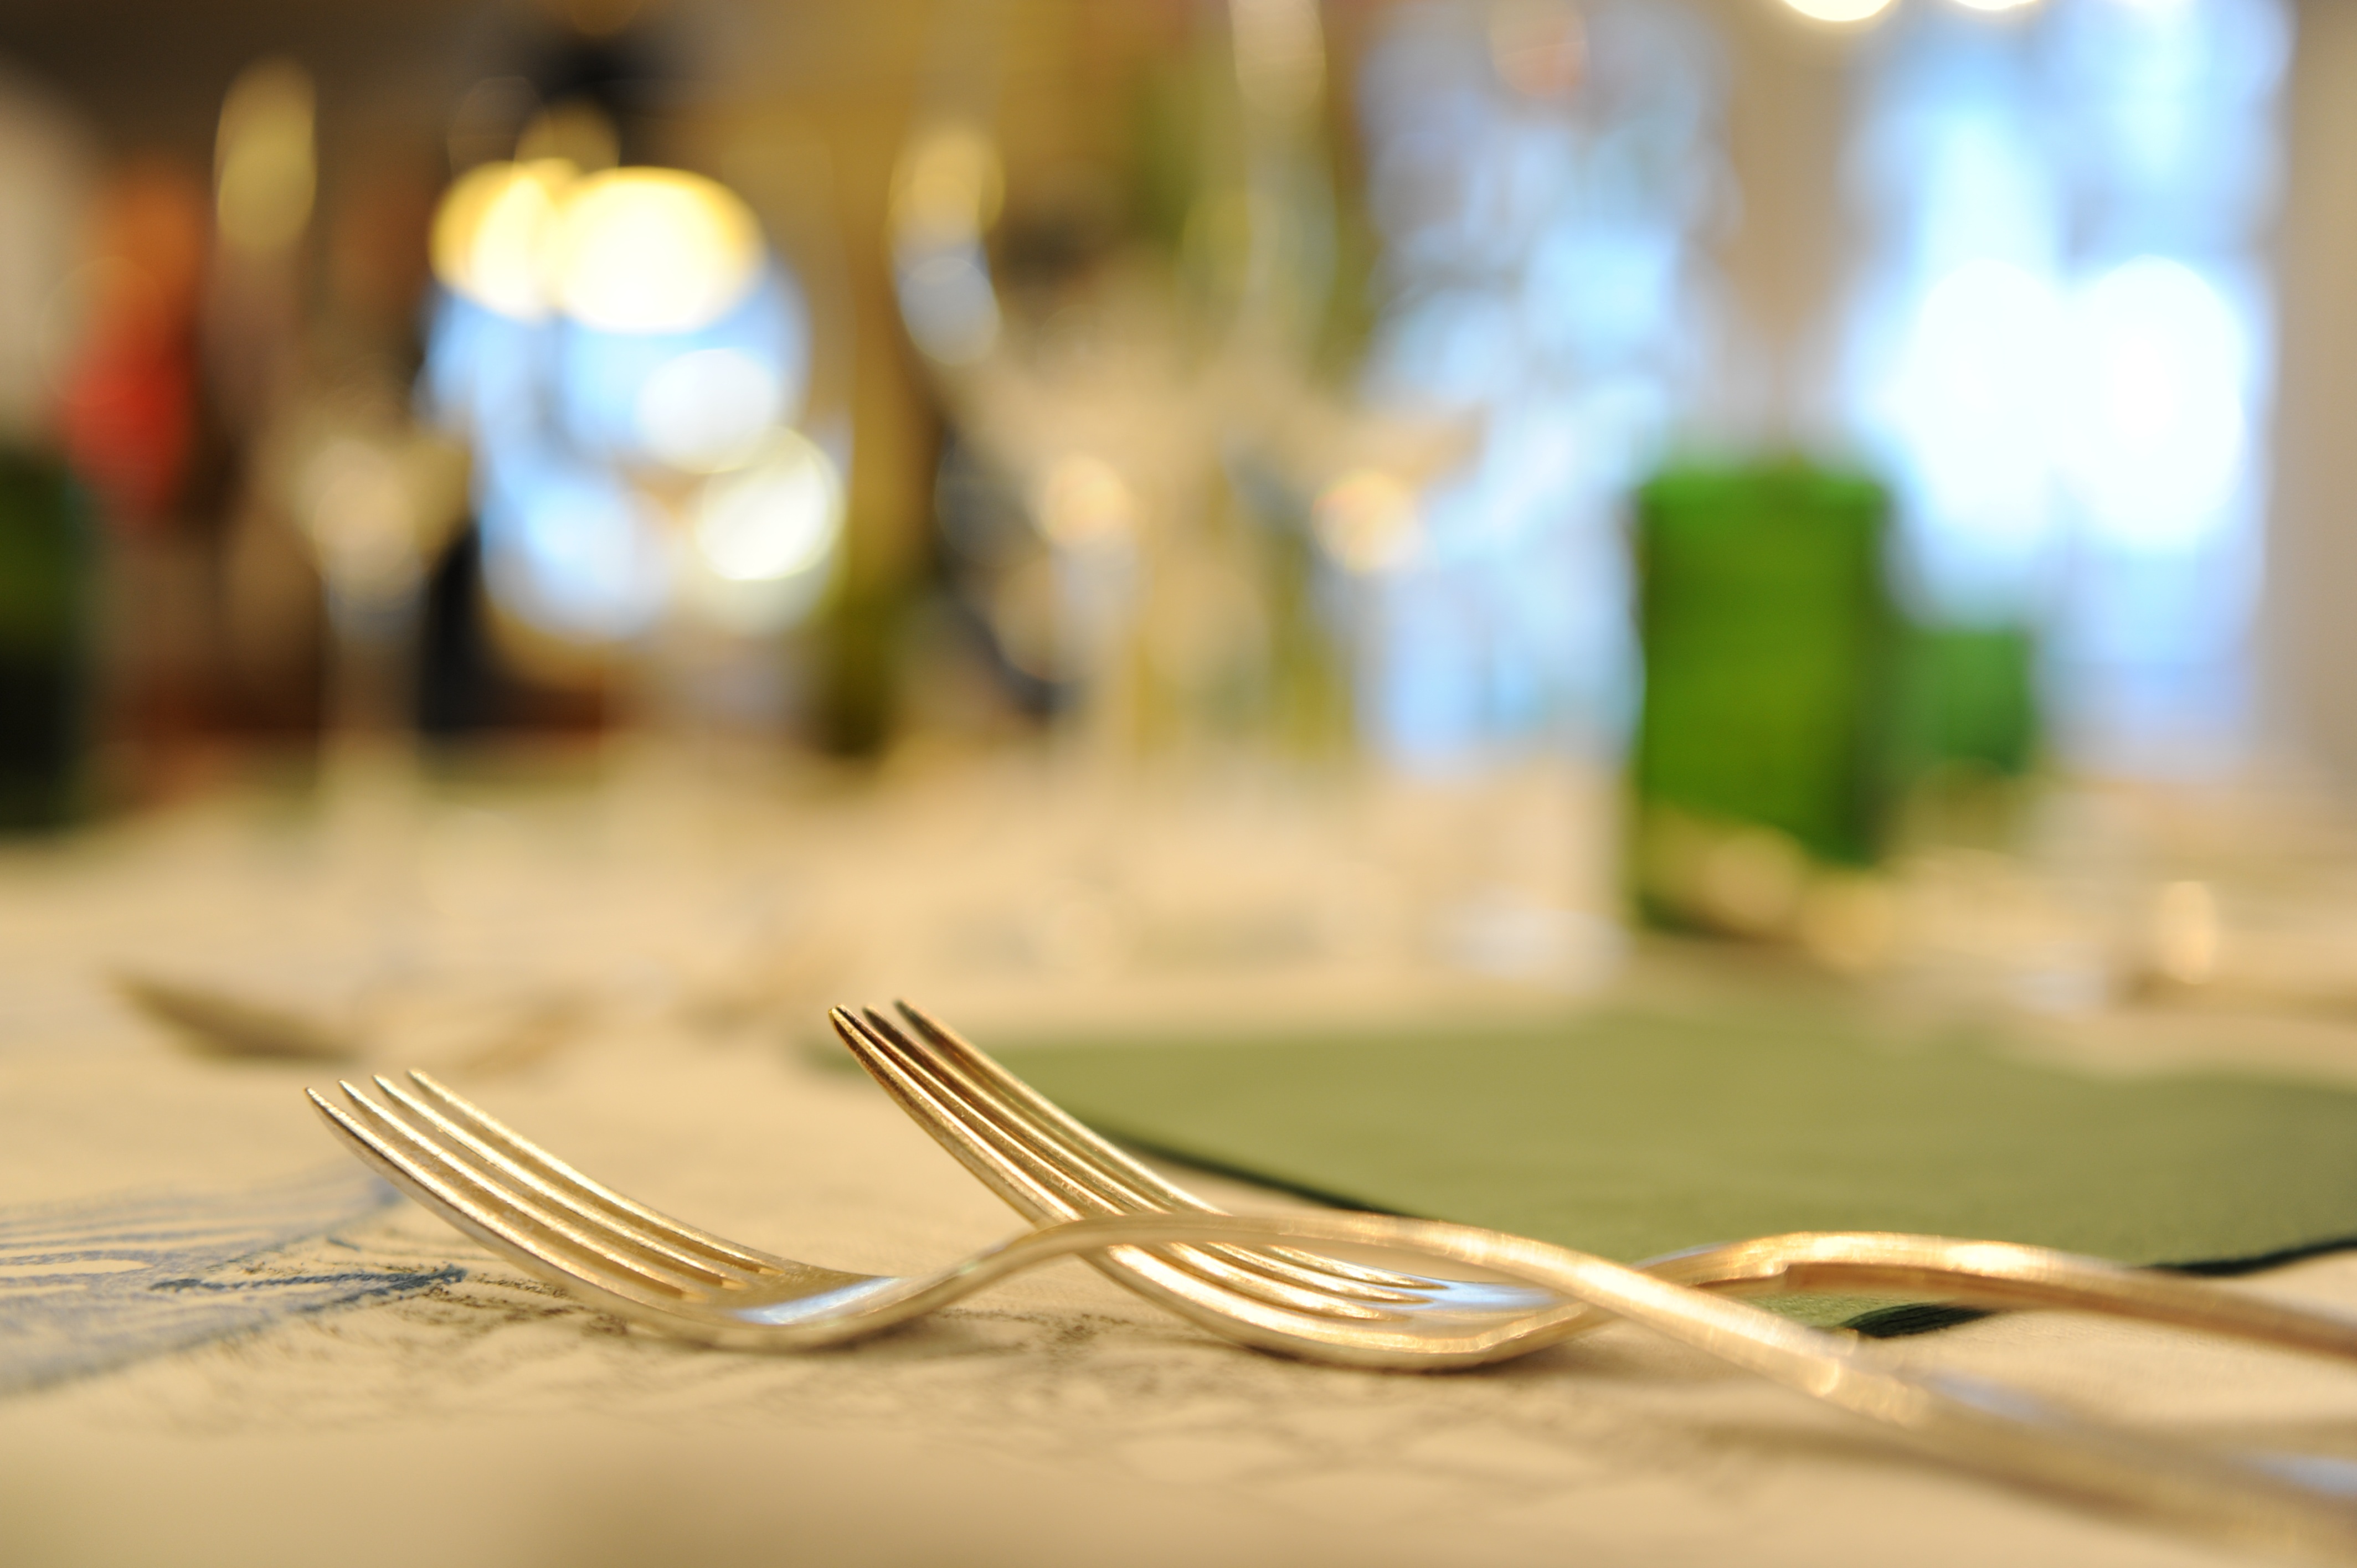
table, cutlery, board, seat, restaurant, metal, lighting, eat, close up, ceremony, dinner, seats, cover, forks, gedeckter table, invitation, precious metal